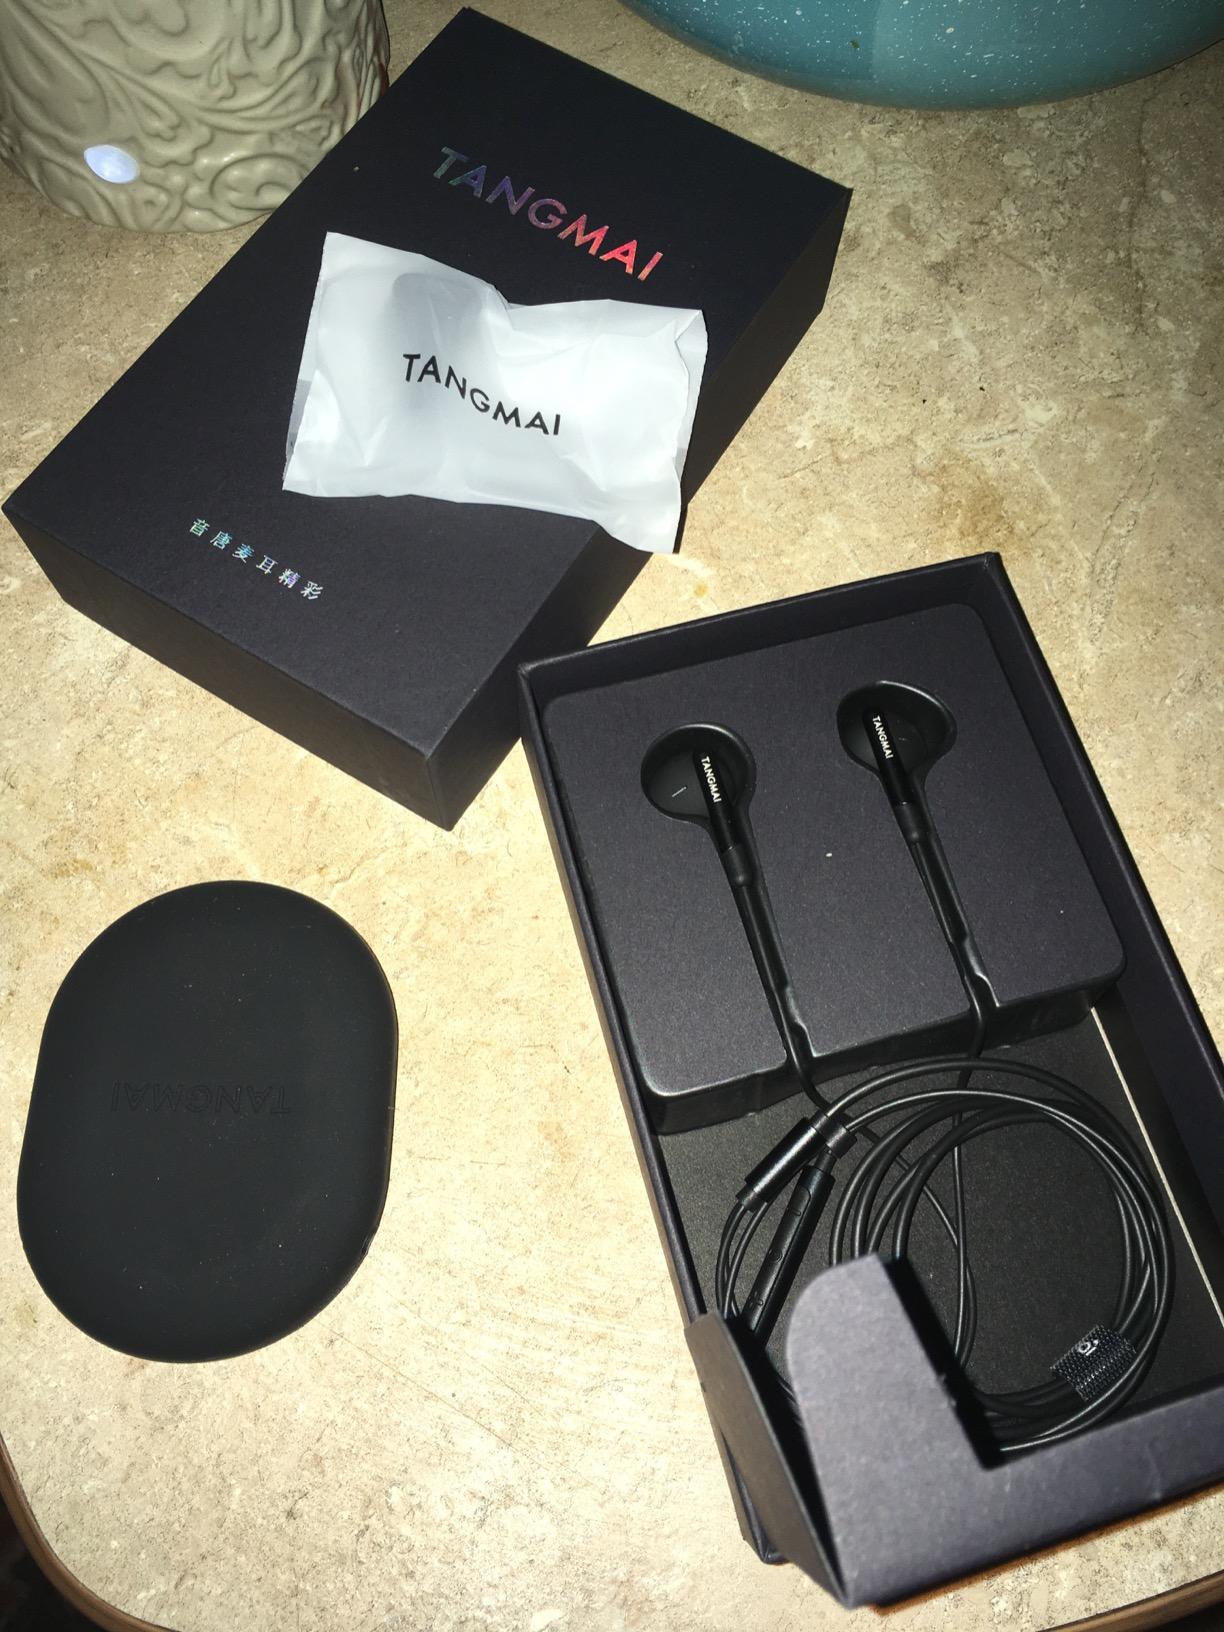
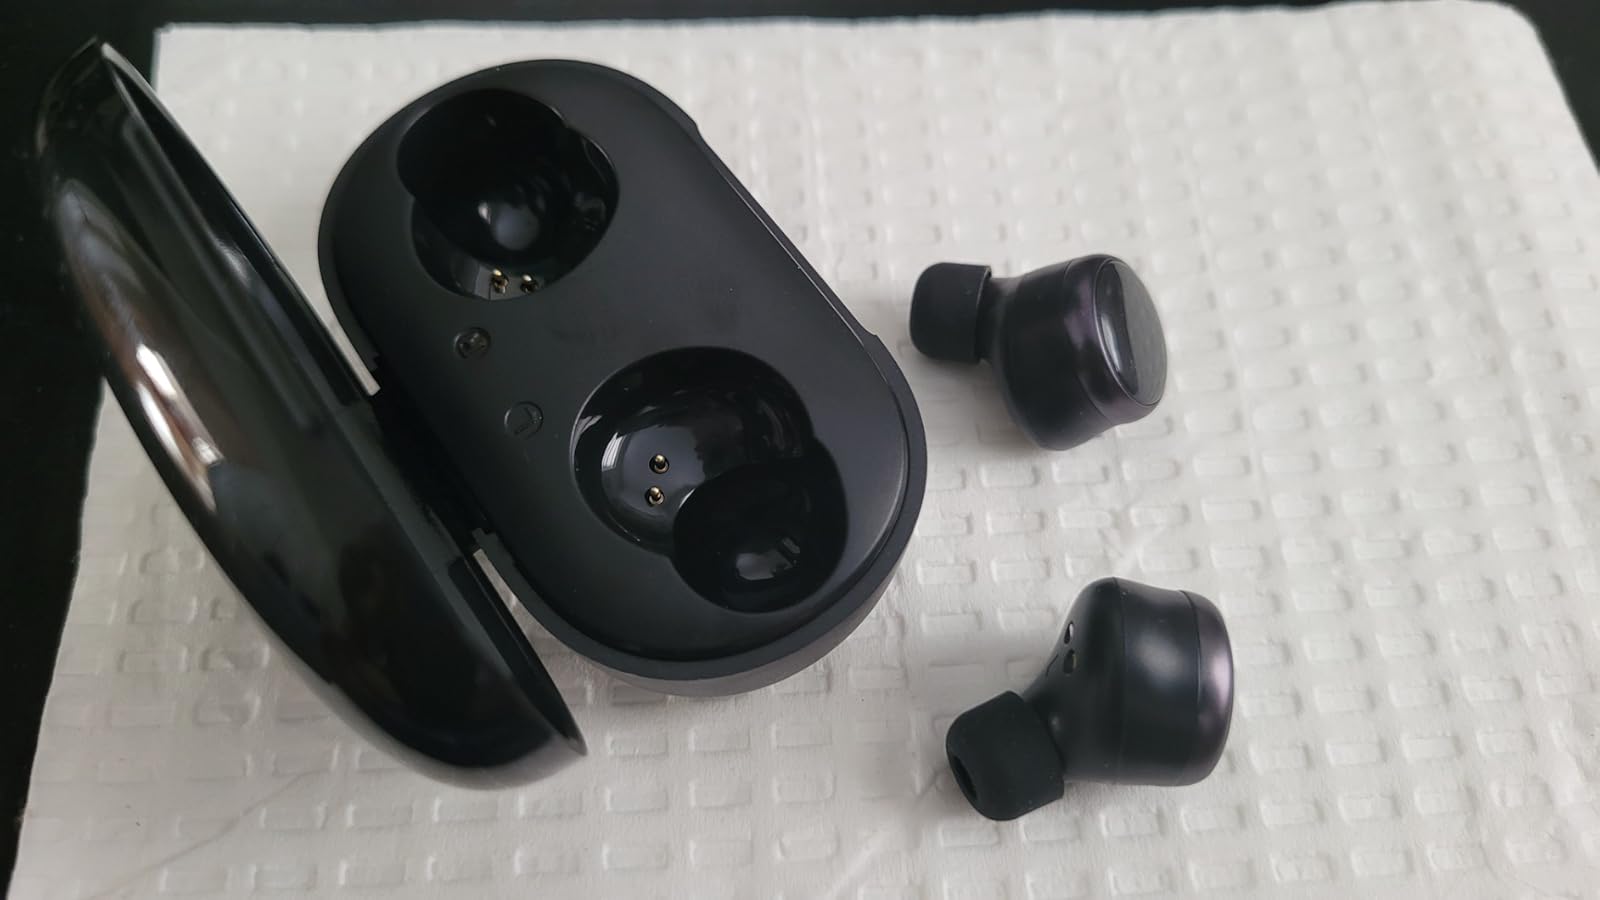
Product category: earbuds
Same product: no